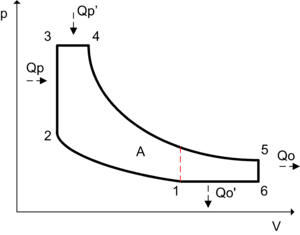
Le cycle d'Atkinson est un cycle thermodynamique utilisé dans un moteur à combustion. Il a été inventé par James Atkinson en 1882. Ce cycle, qui utilise une détente plus grande que la compression, améliore le rendement au prix d'une puissance plus faible. Il est utilisé dans les voitures hybrides modernes.